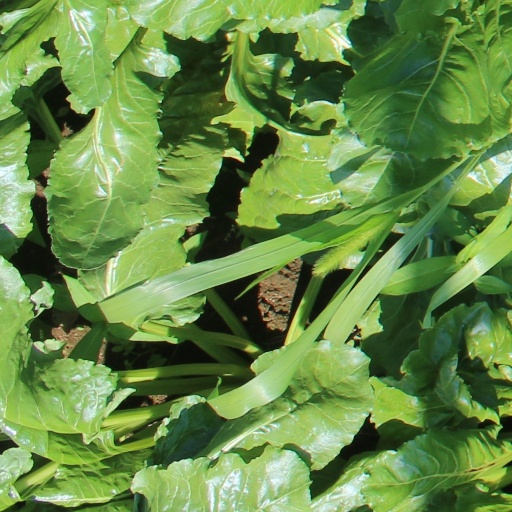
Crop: sugar beet